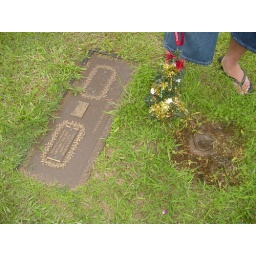
This Christmas tree was on his table in the hospital when he died in Utah